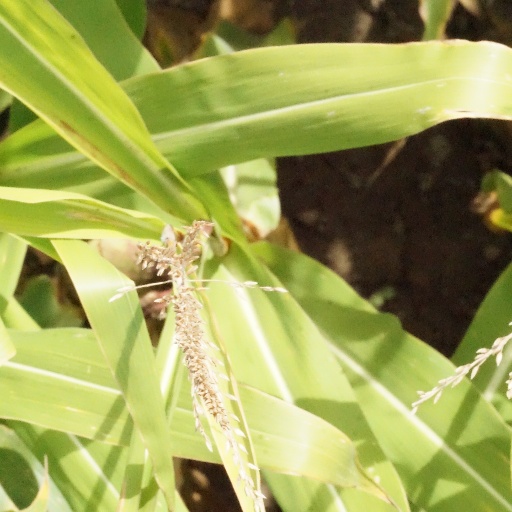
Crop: maize; corn